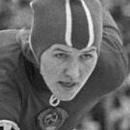
Age: 27